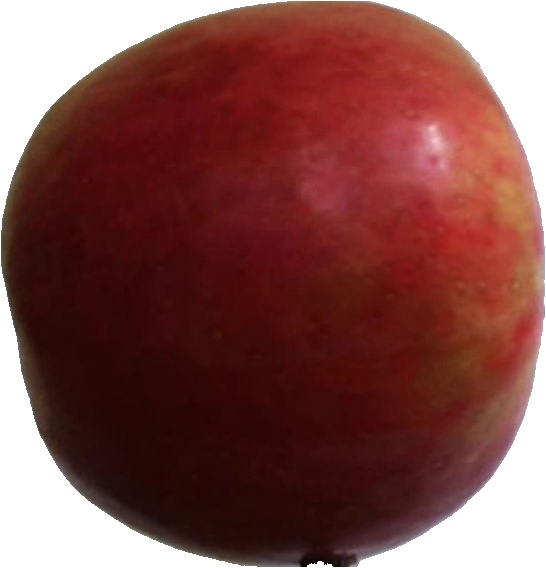
Label: apple_crimson_snow_1